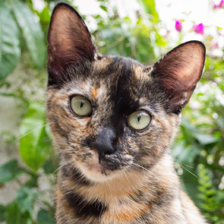
Label: animals